Nader Shah's Central Asian campaign

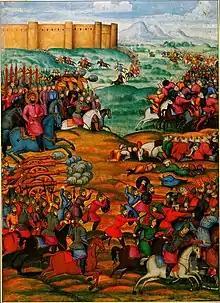
Illustration of Nader's battle against Ilbares Khan

During the mid-eighteenth century the Afsharid empire of Nader Shah embarked upon the conquest and annexation of the Khanates of Bukhara and Khiva. The initial engagements were fought in the late 1730s by Nader Shah's son and viceroy Reza Qoli Mirza who gained a few notable victories in this theatre while Nader was still invading India to the south. Reza Qoli's invasions of Khiva angered Ilbars Khan, the leader of Khiva. When Ilbars threatened to make a counter-attack Nader ordered hostilities to cease despite his son's successes and later returned victoriously from Delhi to embark on a decisive campaign himself.